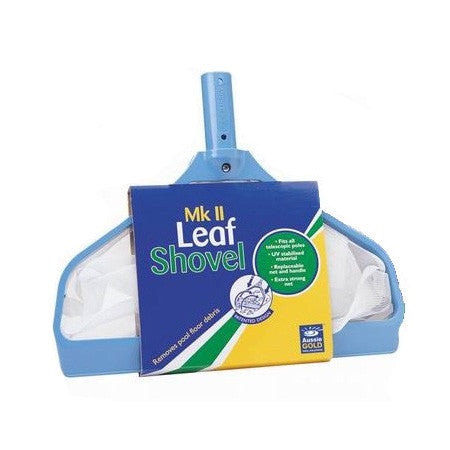
Aussie Gold Leaf Shovel
Aussie Gold Leaf Shovel Aussie Gold premium Leaf Shovel sets the standard in pool maintenance accessories. Manufactured from high quality and quality materials. UV Stabilised plastics. Fits standard pool poles. Aussie Gold is the Brand Leader. 2 Year Warranty.
Brand: Aussie Gold
Category: Home & Garden > Pool & Spa > Pool & Spa Accessories > Pool Sweeps & Vacuums